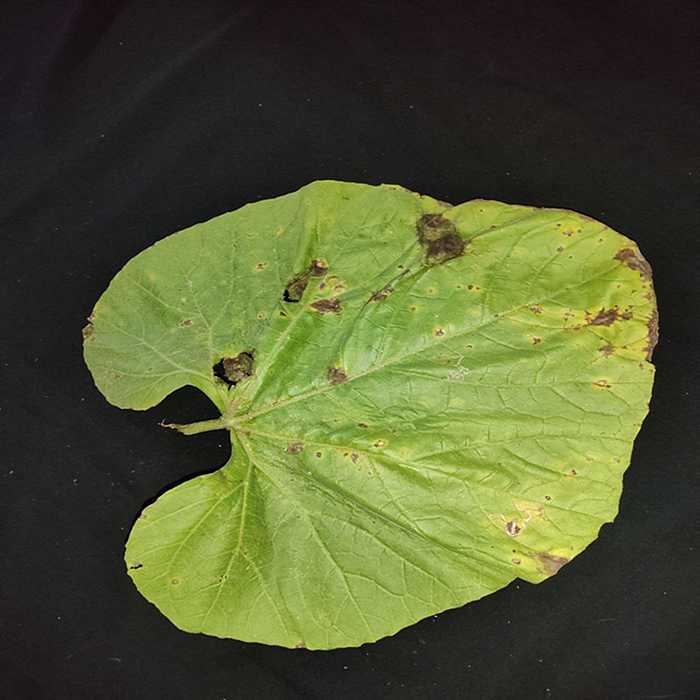
Plant: Bottle gourd
Label: Downey mildew